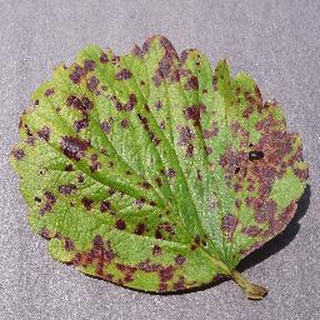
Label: strawberry_leaf_scorch